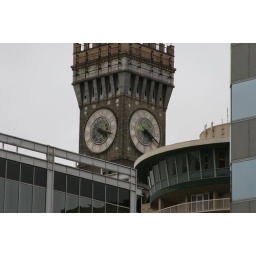
Bromo Seltzer clock tower in Baltimore Maryland.